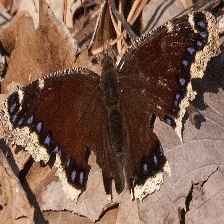
Species: MOURNING CLOAK
Butterfly family (ImageNet category): admiral